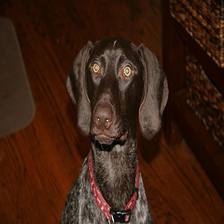
Species: dog
Breed: german shorthaired